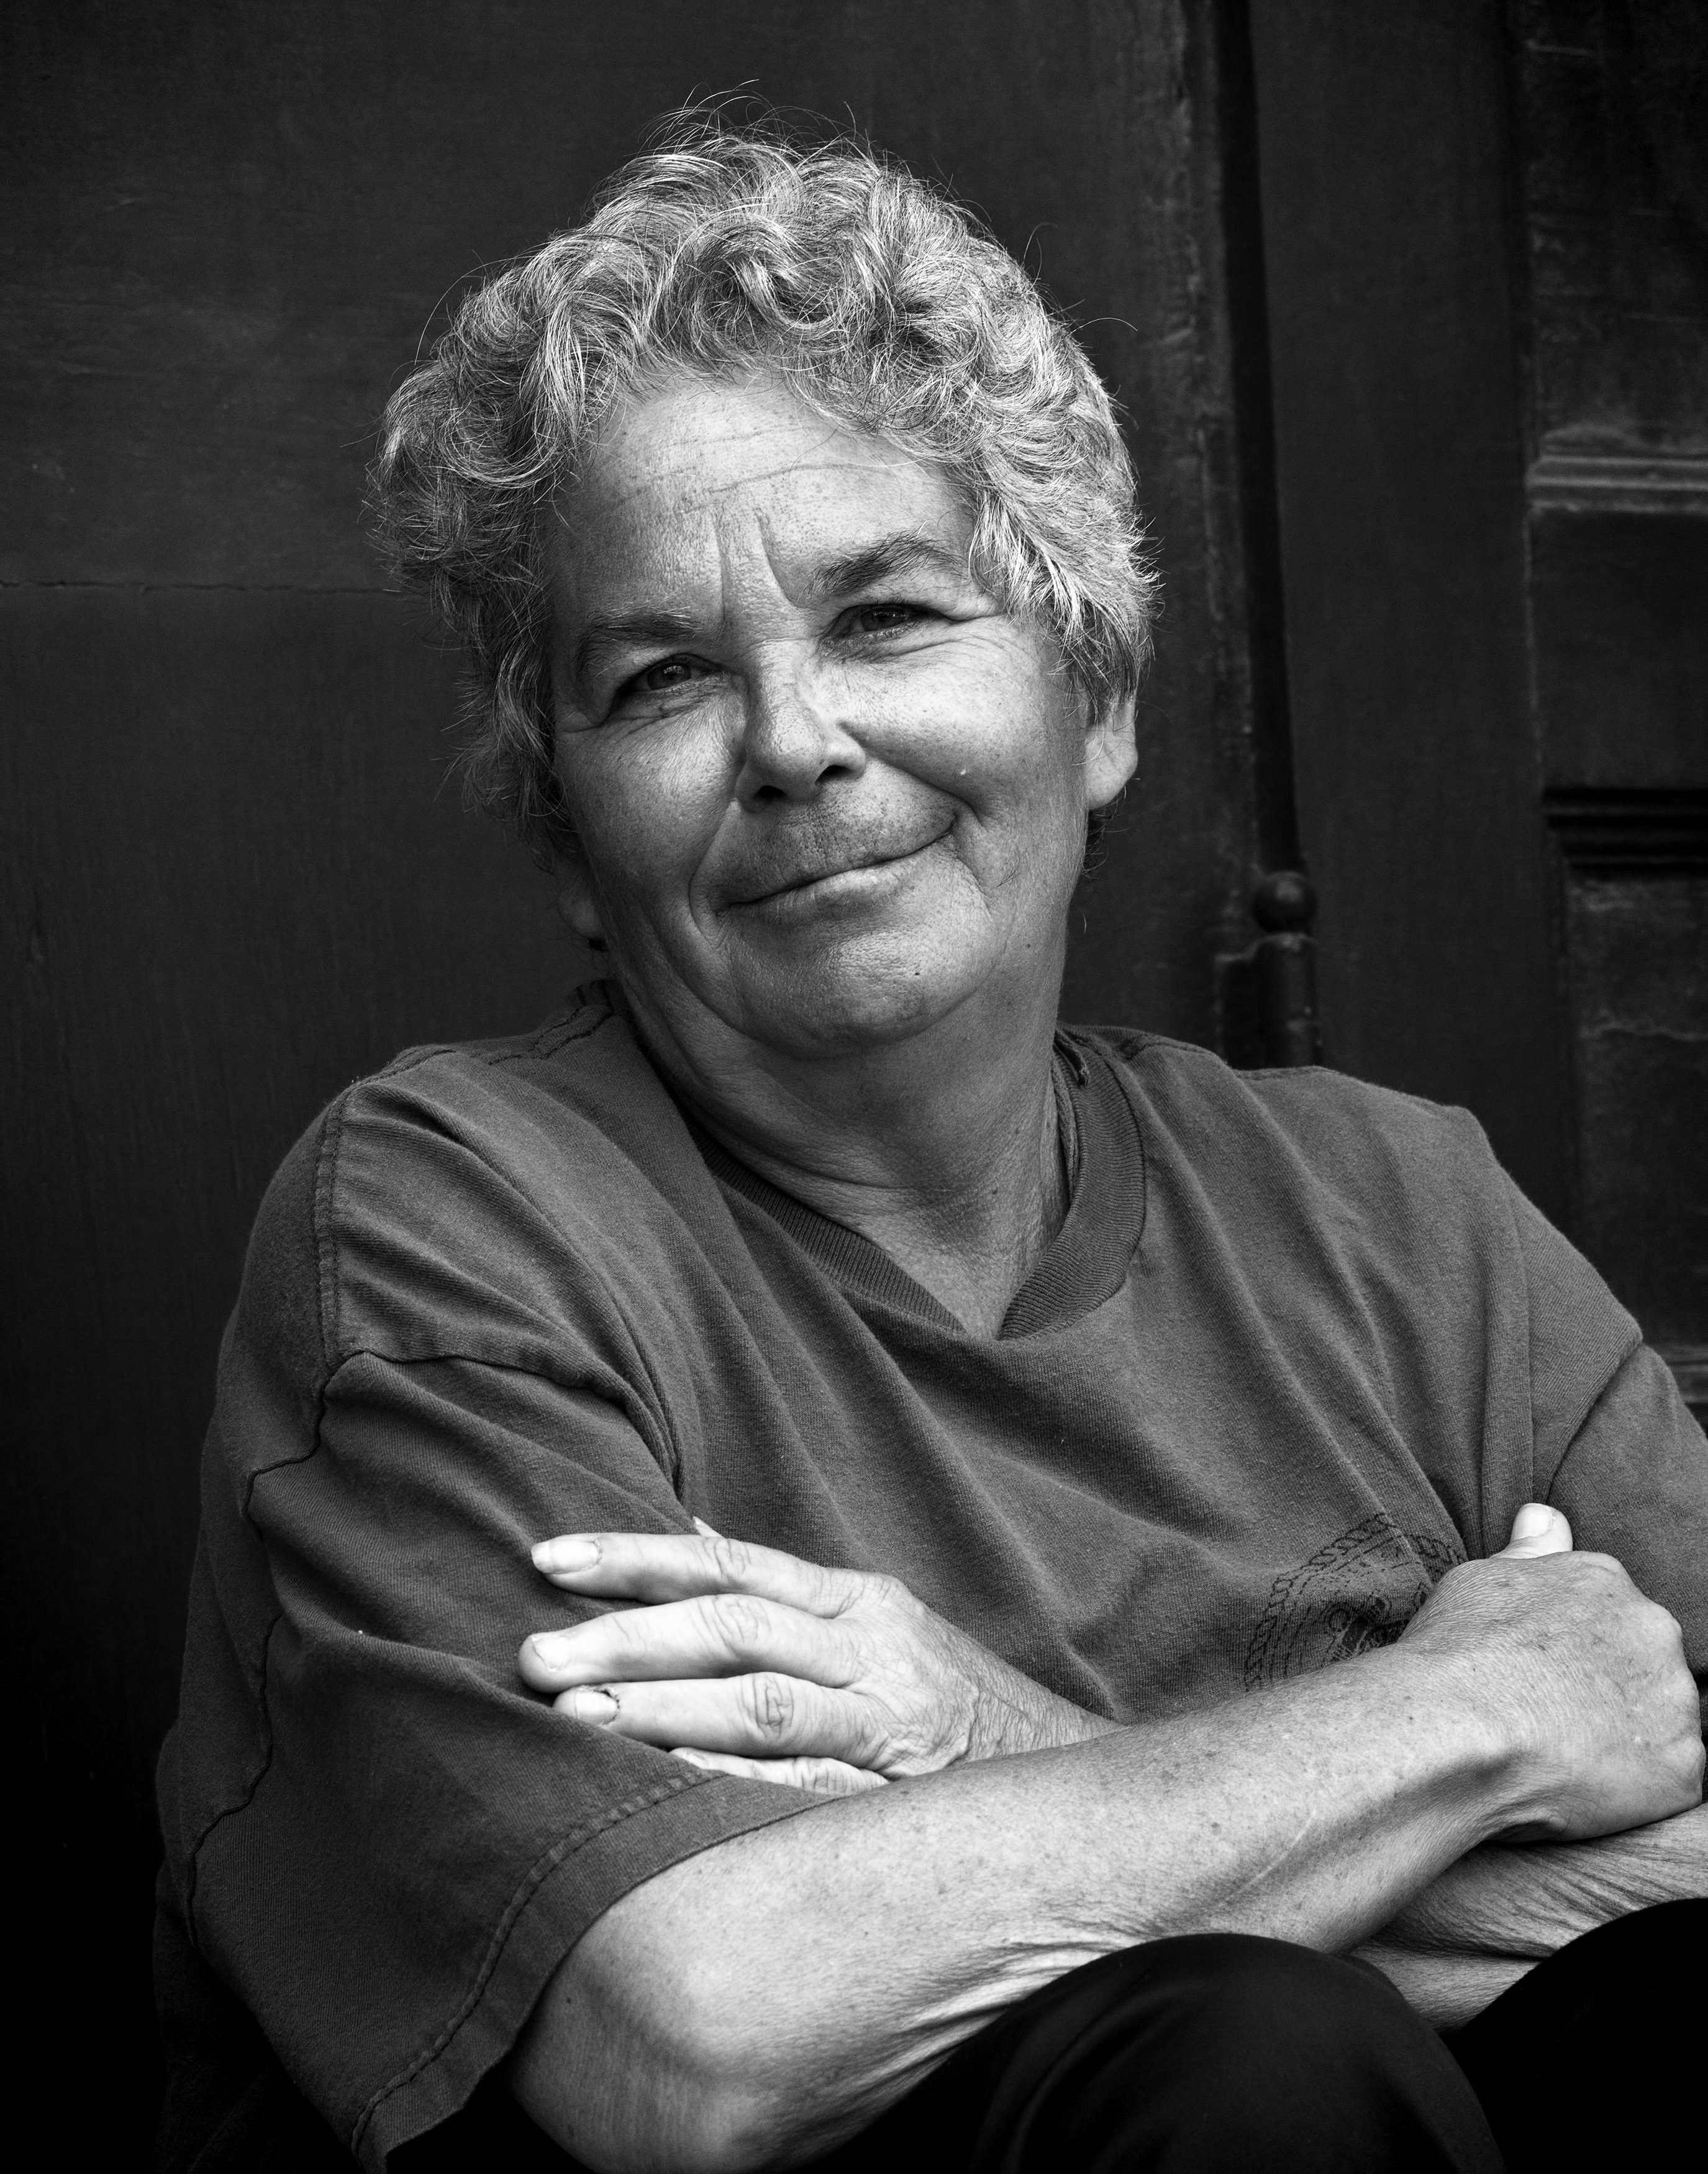
work, man, person, black and white, people, woman, white, street, photography, city, male, social, female, portrait, food, community, sitting, charity, human, black, monochrome, life, help, shelter, homeless, american, happy, women, photograph, horizontal, poverty, relief, and, hostel, volunteer, poor, issue, hunger, forties, homelessness, services, volunteering, outreach, monochrome photography, human positions